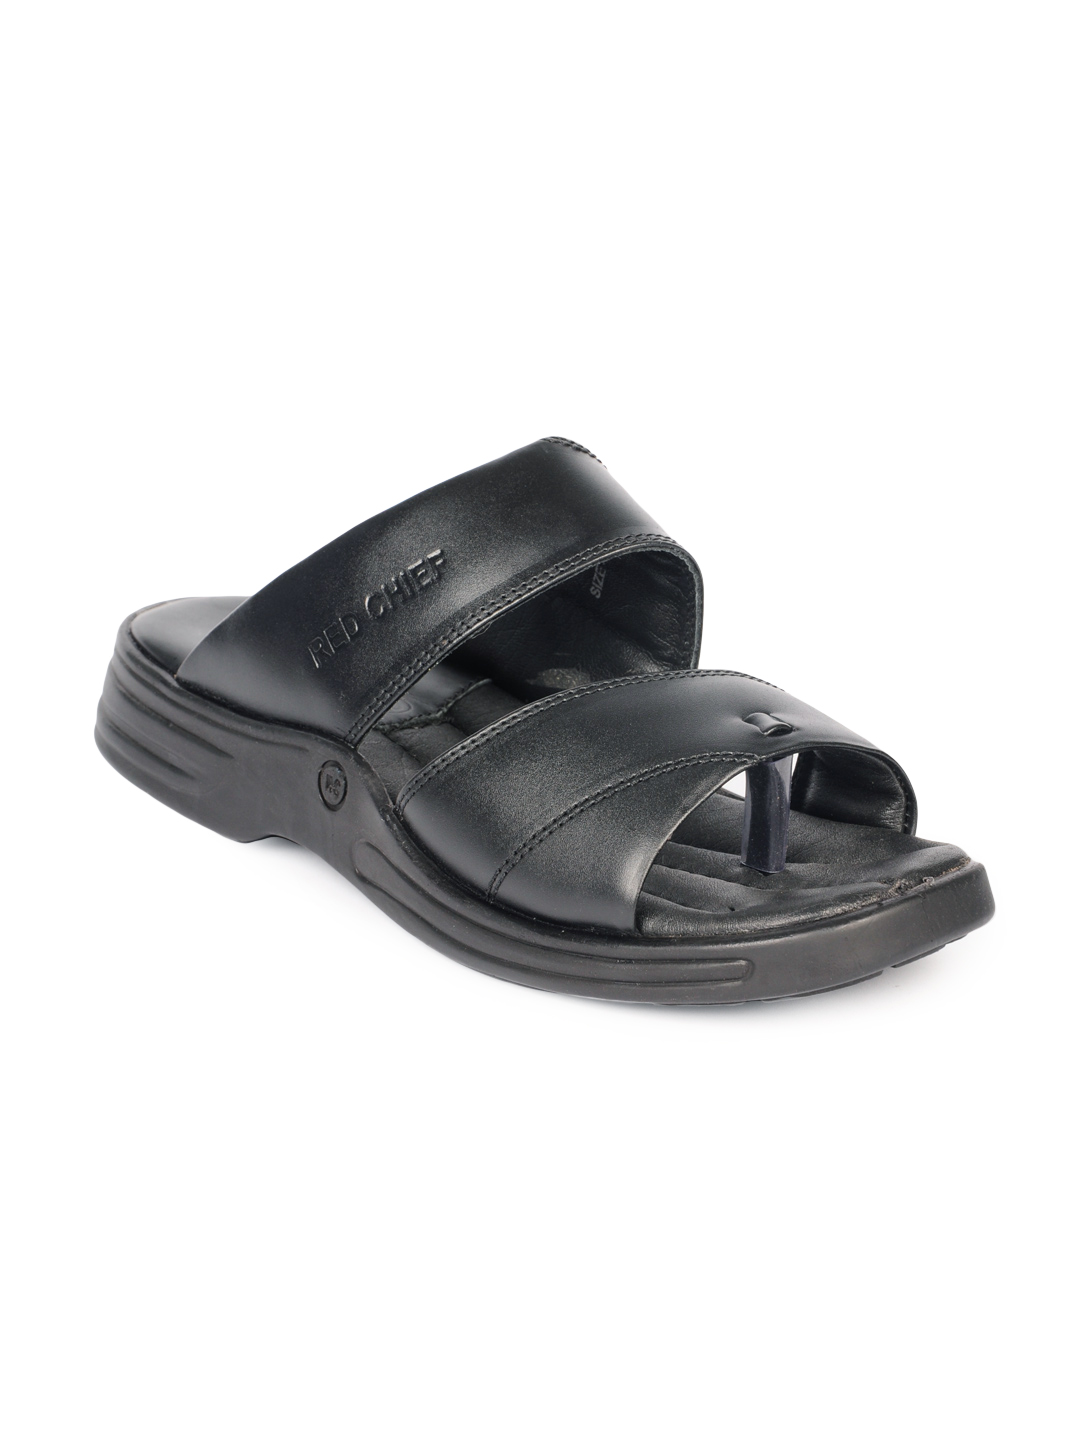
Red Chief Men Black Slippers
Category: Footwear / Sandal / Sandals
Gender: Men
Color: Black
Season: Winter 2018
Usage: Casual